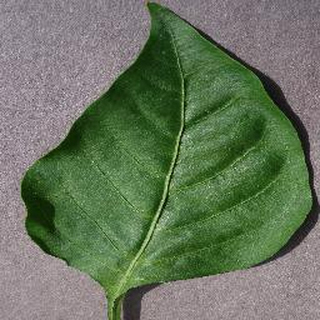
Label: healthy_bell_pepper